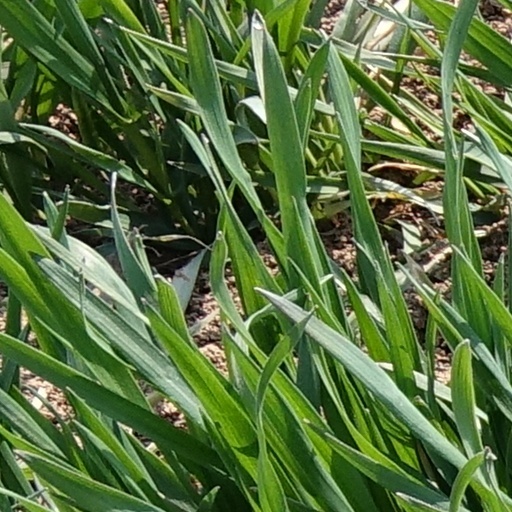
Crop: wheat